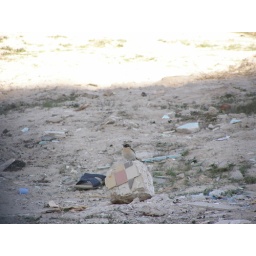
this cute little bird is perched upon a stone and just lent beauty to this shot